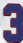
Number: 3